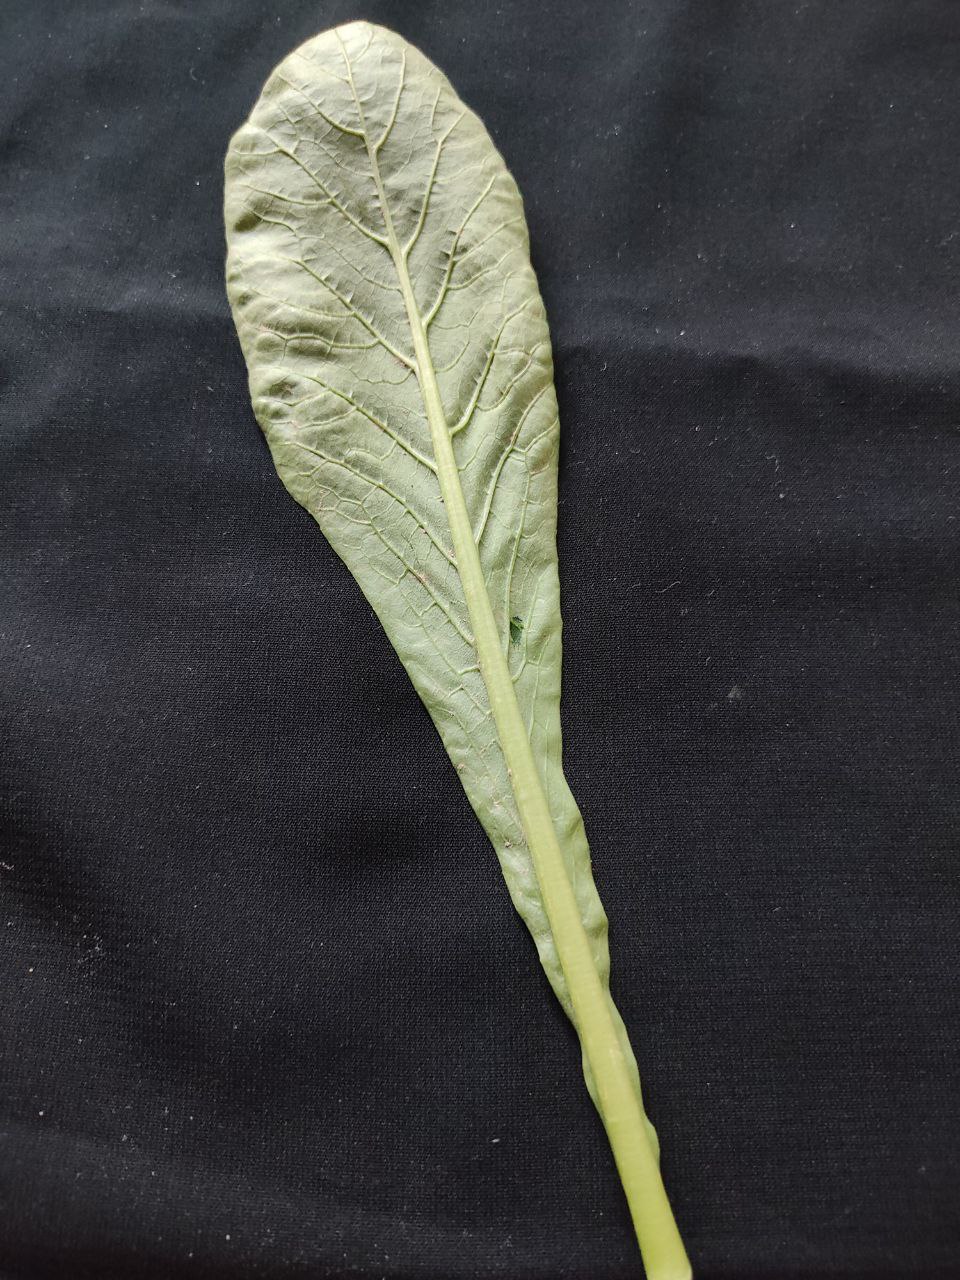
Label: Fresh leaf